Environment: real
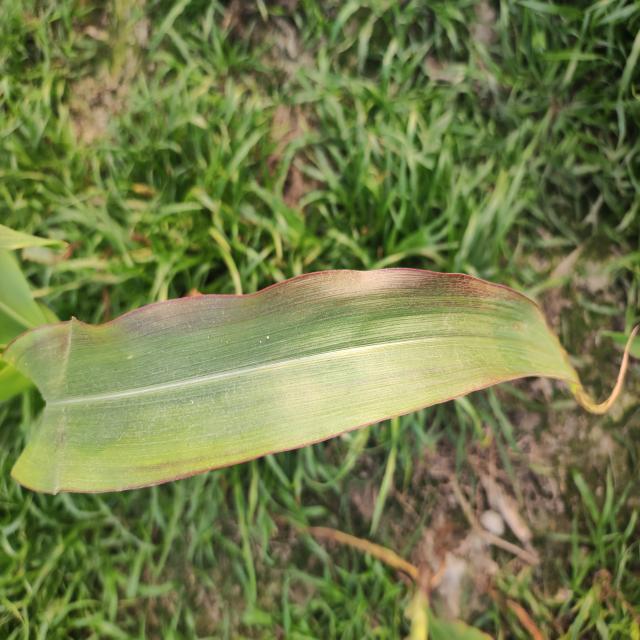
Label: phosphorus_deficiency